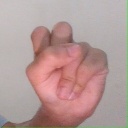
अक्षर: स